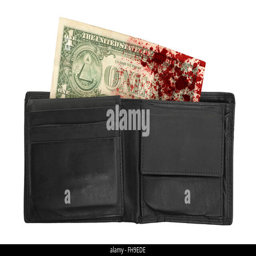
bill in a wallet , close up photo